Roberto Marrero

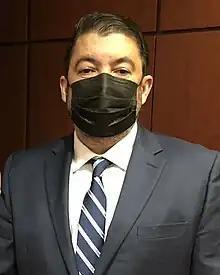
Roberto Marrero in 2020.

Roberto Eugenio Marrero Borjas is a Venezuelan attorney, politician, and chief of staff to Juan Guaidó; he was arrested by SEBIN during a raid on his home in the early morning hours of 21 March 2019, and detained in El Helicoide, a prison run by SEBIN and "considered the country's largest torture center" according to "Clarín". Marrero is also an attorney for Leopoldo López; López is Guaidó's mentor and a political prisoner.